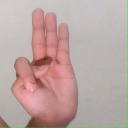
अक्षर: भ